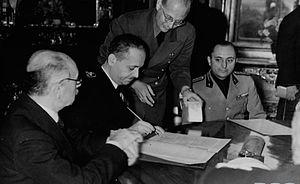
1940 est une année bissextile commençant un lundi.
Le comte István Csáky de Körösszeg et Adorján est un homme politique hongrois, ministre des Affaires étrangères entre 1938 et 1941.